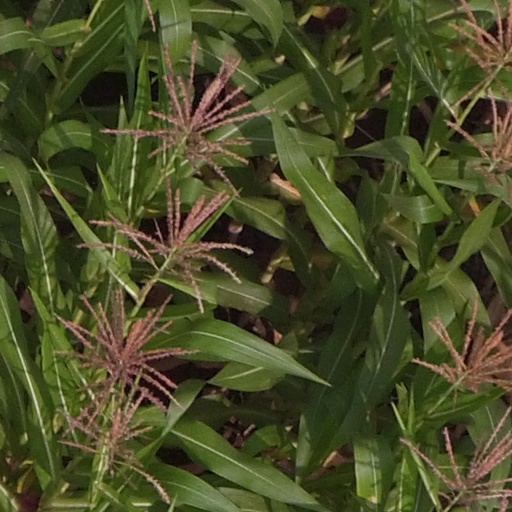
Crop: maize; corn